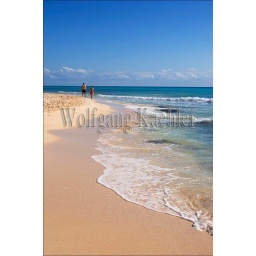
Mexico, near cancun, playa del carman, surf on white sand beach, people